Bret Hart

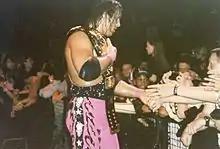
Hart (along with Hulk Hogan) held the record for most WWF Championship reigns until The Rock's sixth reign in 2001

In the ensuing weeks, Hart denounced American fans, because of their negative reaction to him in the recent weeks in contrast to his continued popularity through the rest of the world and reunited with brother Owen and brothers-in-law Davey Boy Smith and Jim Neidhart. The family members formed a new Hart Foundation with Brian Pillman; this incarnation was an anti-American stable which was popular within Canada and Europe. As the leader of this stable, Hart routinely carried a Canadian flag to the ring and engaged in promos where he declared the superiority of his home nation; he became so despised by U.S. audiences that they would often throw debris during his ring entrances, interviews, and matches. He was voted by "Pro Wrestling Illustrated" readers as the "Most Hated Wrestler of the Year" in 1997. At , in Hart's home town of Calgary, the Hart Foundation defeated the team of Stone Cold Steve Austin, Ken Shamrock, Goldust, and The Legion of Doom, representing the United States, in a ten-man tag team match main event. The Canada vs. U.S. rivalry escalated on the July 21 episode of "Raw Is War" in Halifax, Nova Scotia, where Bret, Owen, and Davey Boy Smith, representing Canada and the Hart Foundation, defeated the team of Dude Love, Austin, and The Undertaker, representing the U.S., in a Flag match. The Hart Foundation's feud with Austin was named "Feud of the Year" by "Wrestling Observer Newsletter" and voted "Feud of the Year" by readers of "Pro Wrestling Illustrated". Hart vowed that if he could not defeat The Undertaker for the WWF Championship at SummerSlam, he would never wrestle in the United States again. The Undertaker agreed to the match, and Hart won his fifth and last WWF Championship after spitting in guest referee Shawn Michaels' face; Michaels swung a steel chair in retaliation, which accidentally struck the Undertaker. Michaels, who, as part of another pre-match stipulation, would be banned from wrestling in the United States if he did not remain impartial as referee, had no option but to count the pinfall, giving his rival Hart the victory.